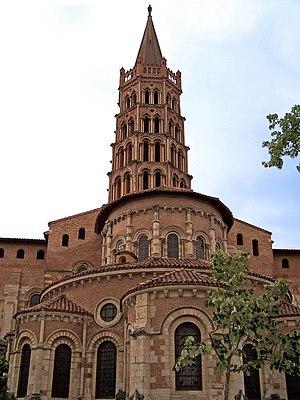
Abside et clocher de type toulousain de la basilique St Sernin à Toulouse (France)